Dytiko, Pella

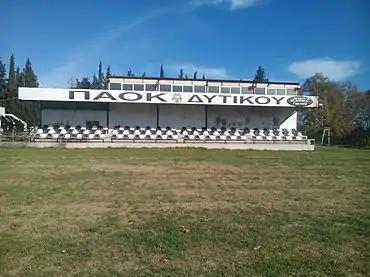
Grandstand of the stadium

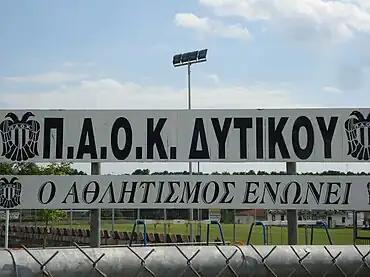
Board citing the club motto

As of August 2017 this is the official jersey of PAOK Dytikou, following the standard concept and colours of PAOK Thessaloniki.On the lower back of the jersey a picture is printed, depicting Pontic Greek refugees of the Greek genocide (1913-1922). The picture is a reference to the history of the village of Dytiko, which was settled by refugees who fled the genocide in Pontus.